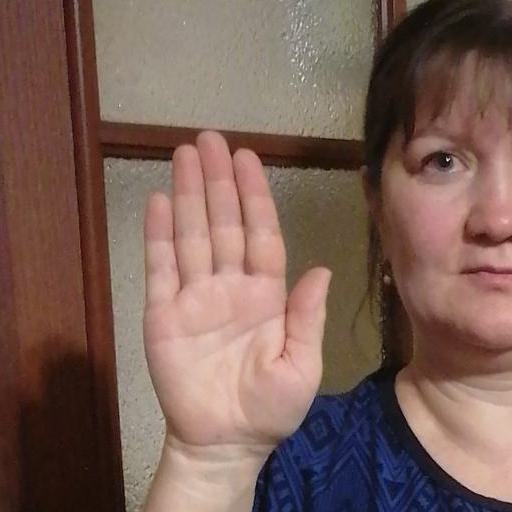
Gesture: stop